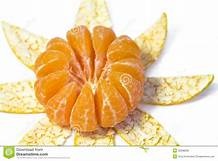
Label: mandarine